Triangle

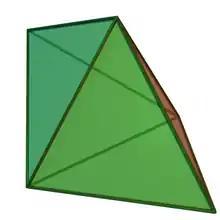
A triangular bipyramid can be constructed by attaching two tetrahedra. This polyhedron can be said to be a simplicial polyhedron because all of its faces are triangles. More specifically, when the faces are equilateral, it is categorized as a deltahedron.

All types of triangles are commonly found in real life. In man-made construction, the isosceles triangles may be found in the shape of gables and pediments, and the equilateral triangle can be found in the yield sign. The faces of the Great Pyramid of Giza are sometimes considered to be equilateral, but more accurate measurements show they are isosceles instead. Other appearances are in heraldic symbols as in the flag of Saint Lucia and flag of the Philippines.